Ivybridge railway station

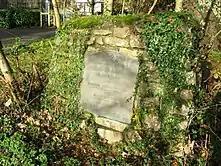

A new station costing £380,000 was opened east of the viaduct on 15 July 1994 by British Rail under the Regional Railways sector. To fit in the narrow site, the platforms are staggered, with the eastbound platform nearer to Plymouth than the westbound. It was marketed as a Park and Ride station with a large 100-space car park to entice car drivers off the A38 road into Plymouth, but the level of train service has never offered the convenient and frequent service that is normally associated with such facilities.